Arbat Street

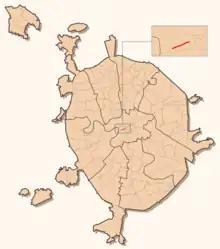
Location of the Old Arbat on a map of Moscow

The Arbat is in the historic center of Moscow. It begins at "Arbatskaya square", 800 metres west of the walls of the Moscow Kremlin. Arbatskaya square is also the meeting point of the Boulevard Ring and "Vozdvizhenka Street". The part of this square which is adjacent to the Arbat is called "Arbat Gate", as it is the site of one of the ten gates of the old city wall. The wall, which was intact from the 16th to the 18th centuries, followed the path of the current Boulevard Ring. From this point the Arbat runs southwest, with a dozen side streets leading off, and ends at "Smolenskaya Square", which intersects with the Garden Ring. Continuing on from the Arbat in a westerly direction is the eight-lane "Smolenskaya Street". This street changes its name several times within the city limits, ultimately crossing the MKAD ring road, and becoming the M1 highway to Smolensk, Minsk and Warsaw.